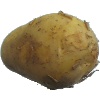
Label: white_potato